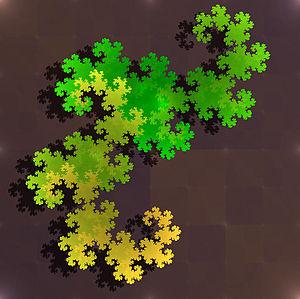
La courbe du dragon a été pour la première fois étudiée par les physiciens de la NASA John Heighway, Bruce Banks, et William Harter. Elle a été décrite par Martin Gardner dans sa chronique de jeux mathématiques du Scientific American en 1967. Nombre de ses propriétés ont été publiées par Chandler Davis et Donald Knuth. Elle est apparue dans le roman Jurassic Park de Michael Crichton.